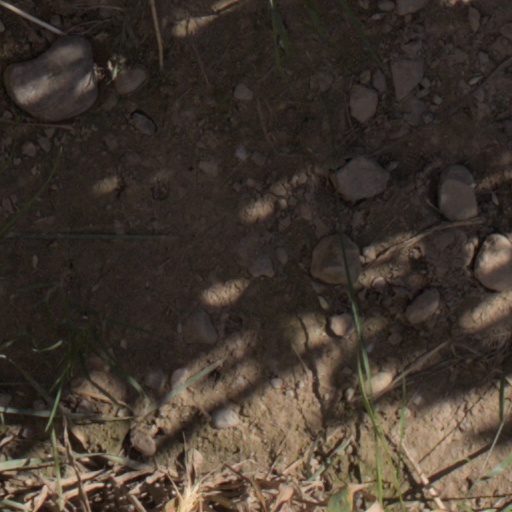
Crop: wheat